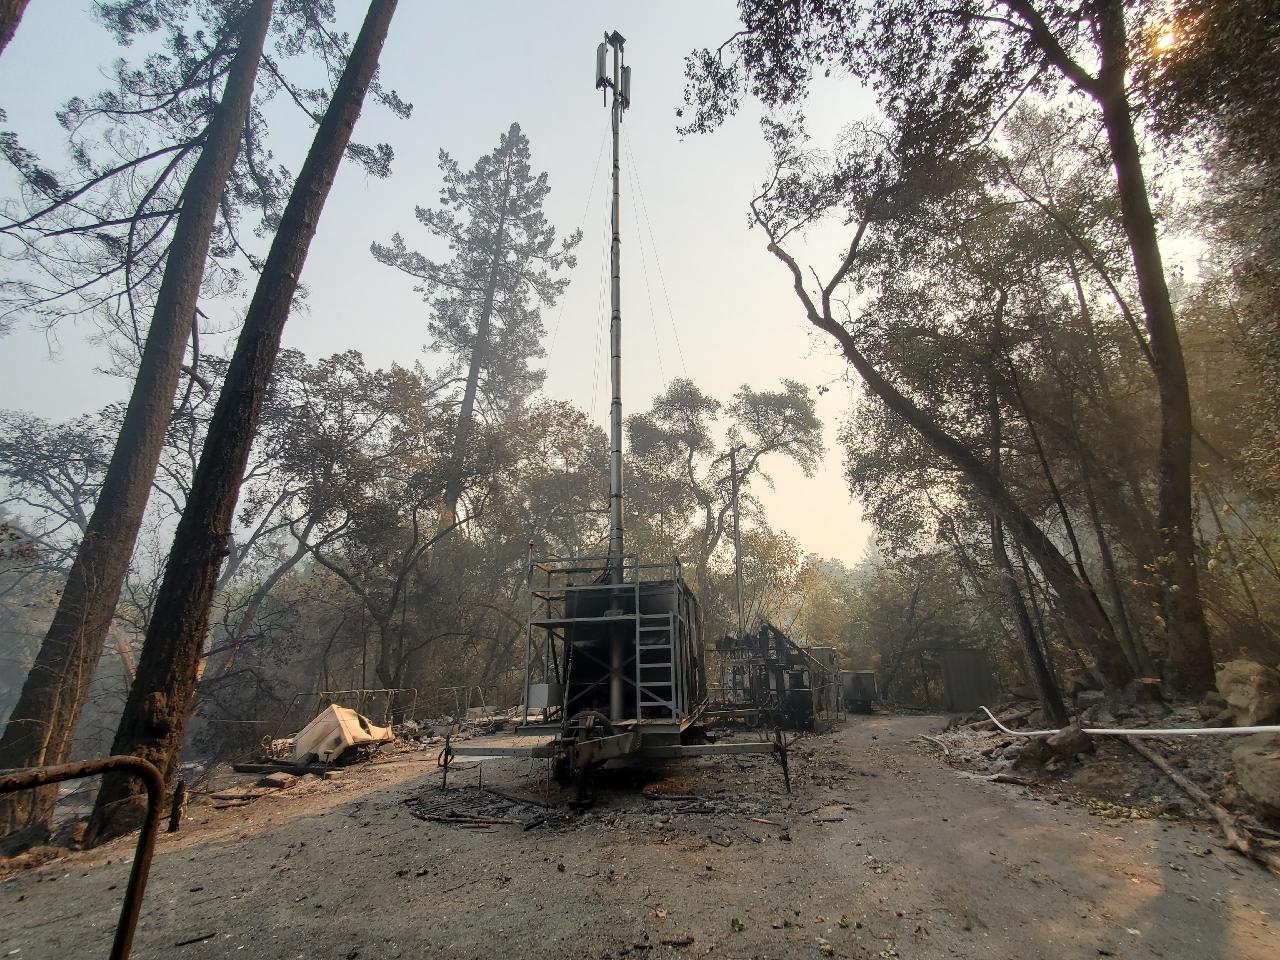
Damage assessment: destroyed